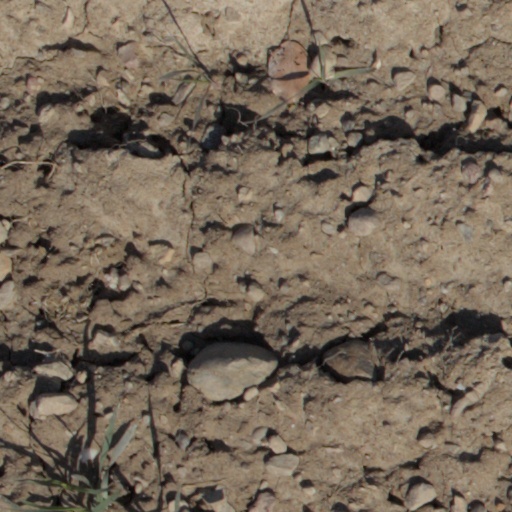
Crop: wheat